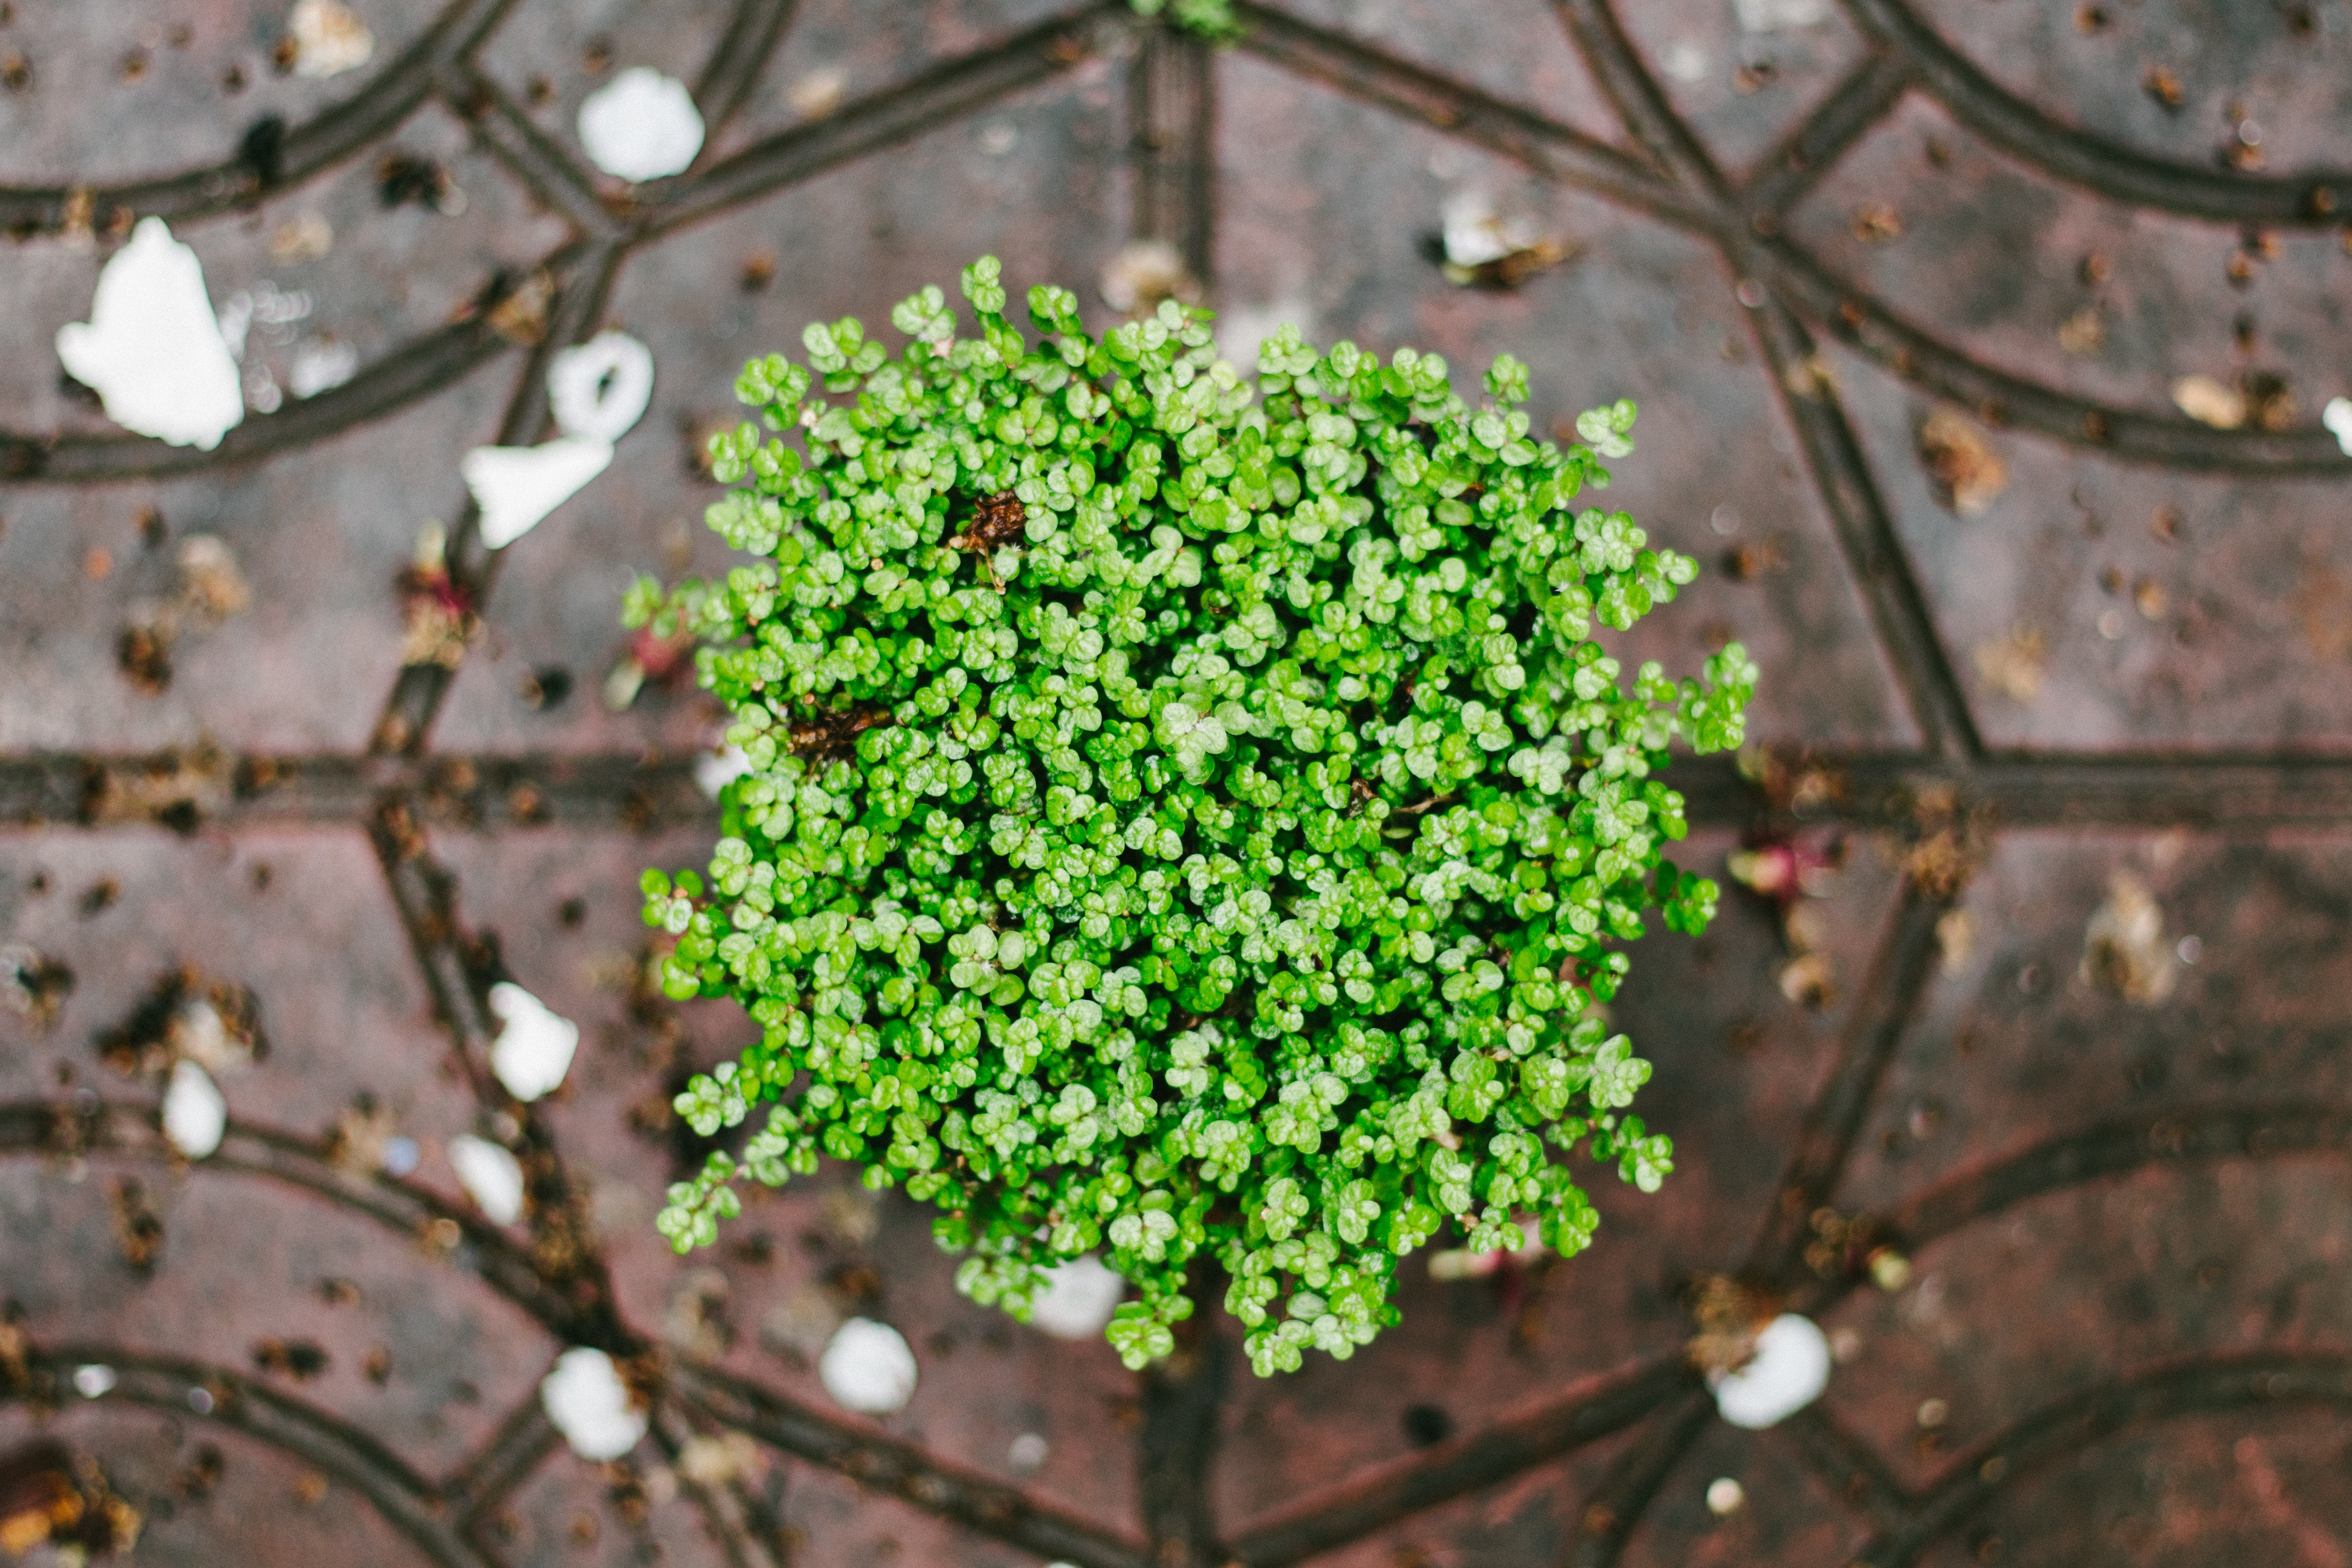
tree, nature, branch, blossom, plant, leaf, flower, green, produce, botany, garden, flora, shrub, macro photography, flowering plant, land plant